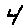
Label: 4